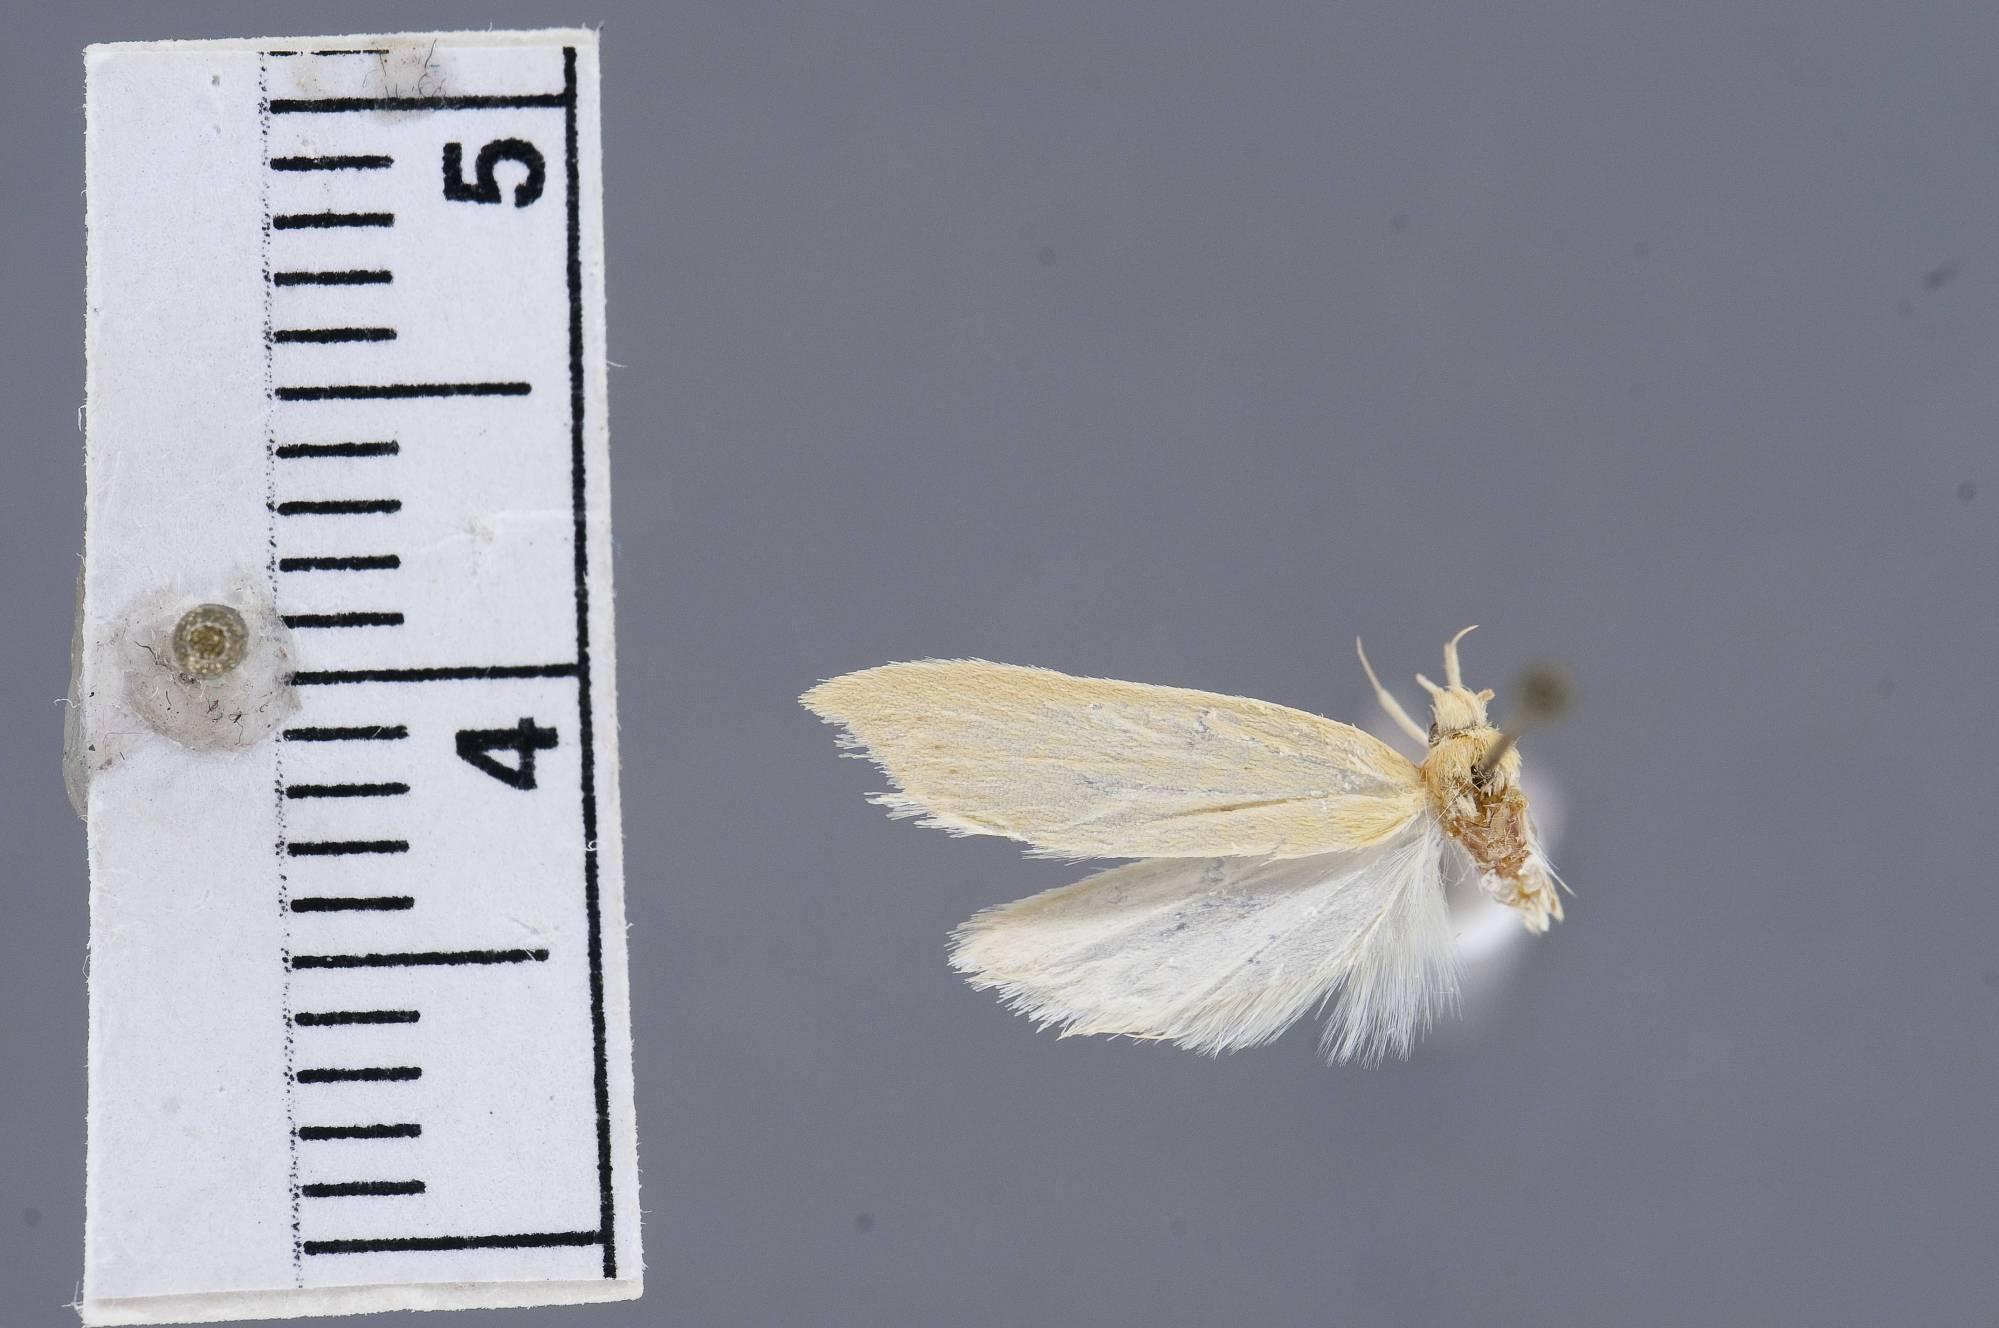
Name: Utilia falcata
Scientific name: Utilia falcata Clarke, 1978
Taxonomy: Animalia, Arthropoda, Insecta, Lepidoptera, Glossata, Oecophoridae, Oecophorinae
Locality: Centro-Austral, Chile
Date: Jan 1898 to Mar 1898